Lewannick

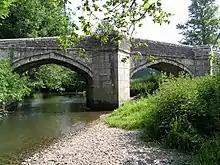
Trekelland Bridge

Trekelland Bridge is a Grade II* listed road bridge over the River Inny probably built in 1504. This may be the bridge near Launceston for which Bishop Oldham issued an indulgence in 1504. It has two large arches and a smaller arch and is built of granite ashlar. It is one of the best-preserved and most beautiful of Cornish medieval bridges.